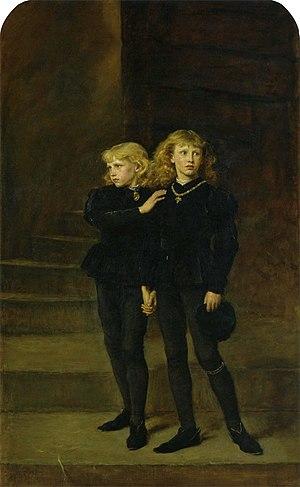
Les princes de la Tour est une expression fréquemment employée pour désigner Édouard V, roi d'Angleterre, et Richard de Shrewsbury, duc d'York. Les deux frères sont les seuls fils du roi Édouard IV et d'Élisabeth Woodville encore vivants à la mort de leur père en 1483. Alors qu'ils sont âgés respectivement de douze et neuf ans, ils sont logés dans la Tour de Londres par celui qui est choisi pour prendre en charge leur éducation : leur oncle Richard, Lord Protecteur et duc de Gloucester. Le déplacement des princes à la Tour doit précéder le futur couronnement d'Édouard V comme roi d'Angleterre. Cependant, Richard de Gloucester se saisit du trône et les deux garçons disparaissent par la suite mystérieusement.
La guerre des Deux-Roses désigne un ensemble d'affrontements, constituant globalement une guerre civile discontinue, qui eut lieu en Angleterre entre la maison royale de Lancastre et la maison royale d'York. Elle est appelée ainsi en référence aux emblèmes des deux maisons, la rose rouge de Lancastre et la rose blanche d'York ; cette référence ne se fait pour autant qu’a posteriori, la rose de Lancastre n'ayant été utilisée comme emblème pour cette maison qu'à partir de 1485, à la dernière bataille du conflit.
Un fantôme est une apparition, une vision ou une illusion, interprétée comme une manifestation surnaturelle d'une personne décédée.
La tour de Londres est une forteresse historique située sur la rive nord de la Tamise à Londres en Angleterre à côté du Tower Bridge. La tour se trouve dans le district londonien de Tower Hamlets situé à l'est de la Cité de Londres dans un espace appelé Tower Hill. Sa construction commença vers la fin de l'année 1066 dans le cadre de la conquête normande de l’Angleterre. La tour Blanche qui donna son nom à l'ensemble du château, fut construite sur l'ordre de Guillaume le Conquérant en 1078 et fut considérée comme un symbole de l'oppression infligée à Londres par la classe dirigeante. Le château fut utilisé comme prison dès 1100. Il servait également de grand palais et de résidence royale. Dans son ensemble, la tour est un complexe composé de plusieurs bâtiments entourés de deux murailles défensives concentriques et d'une douve. Il y eut plusieurs phases d'expansion, principalement lors des règnes de Richard Iᵉʳ, d'Henri III et d'Édouard Iᵉʳ aux XIIᵉ et XIIIᵉ siècles. Le plan général établi à la fin du XIIIᵉ siècle n'évolua pas malgré les activités ultérieures dans ces murs.
Les Otages est un tableau peint par Jean-Paul Laurens en 1896 et conservé au musée des Beaux-Arts de Lyon.